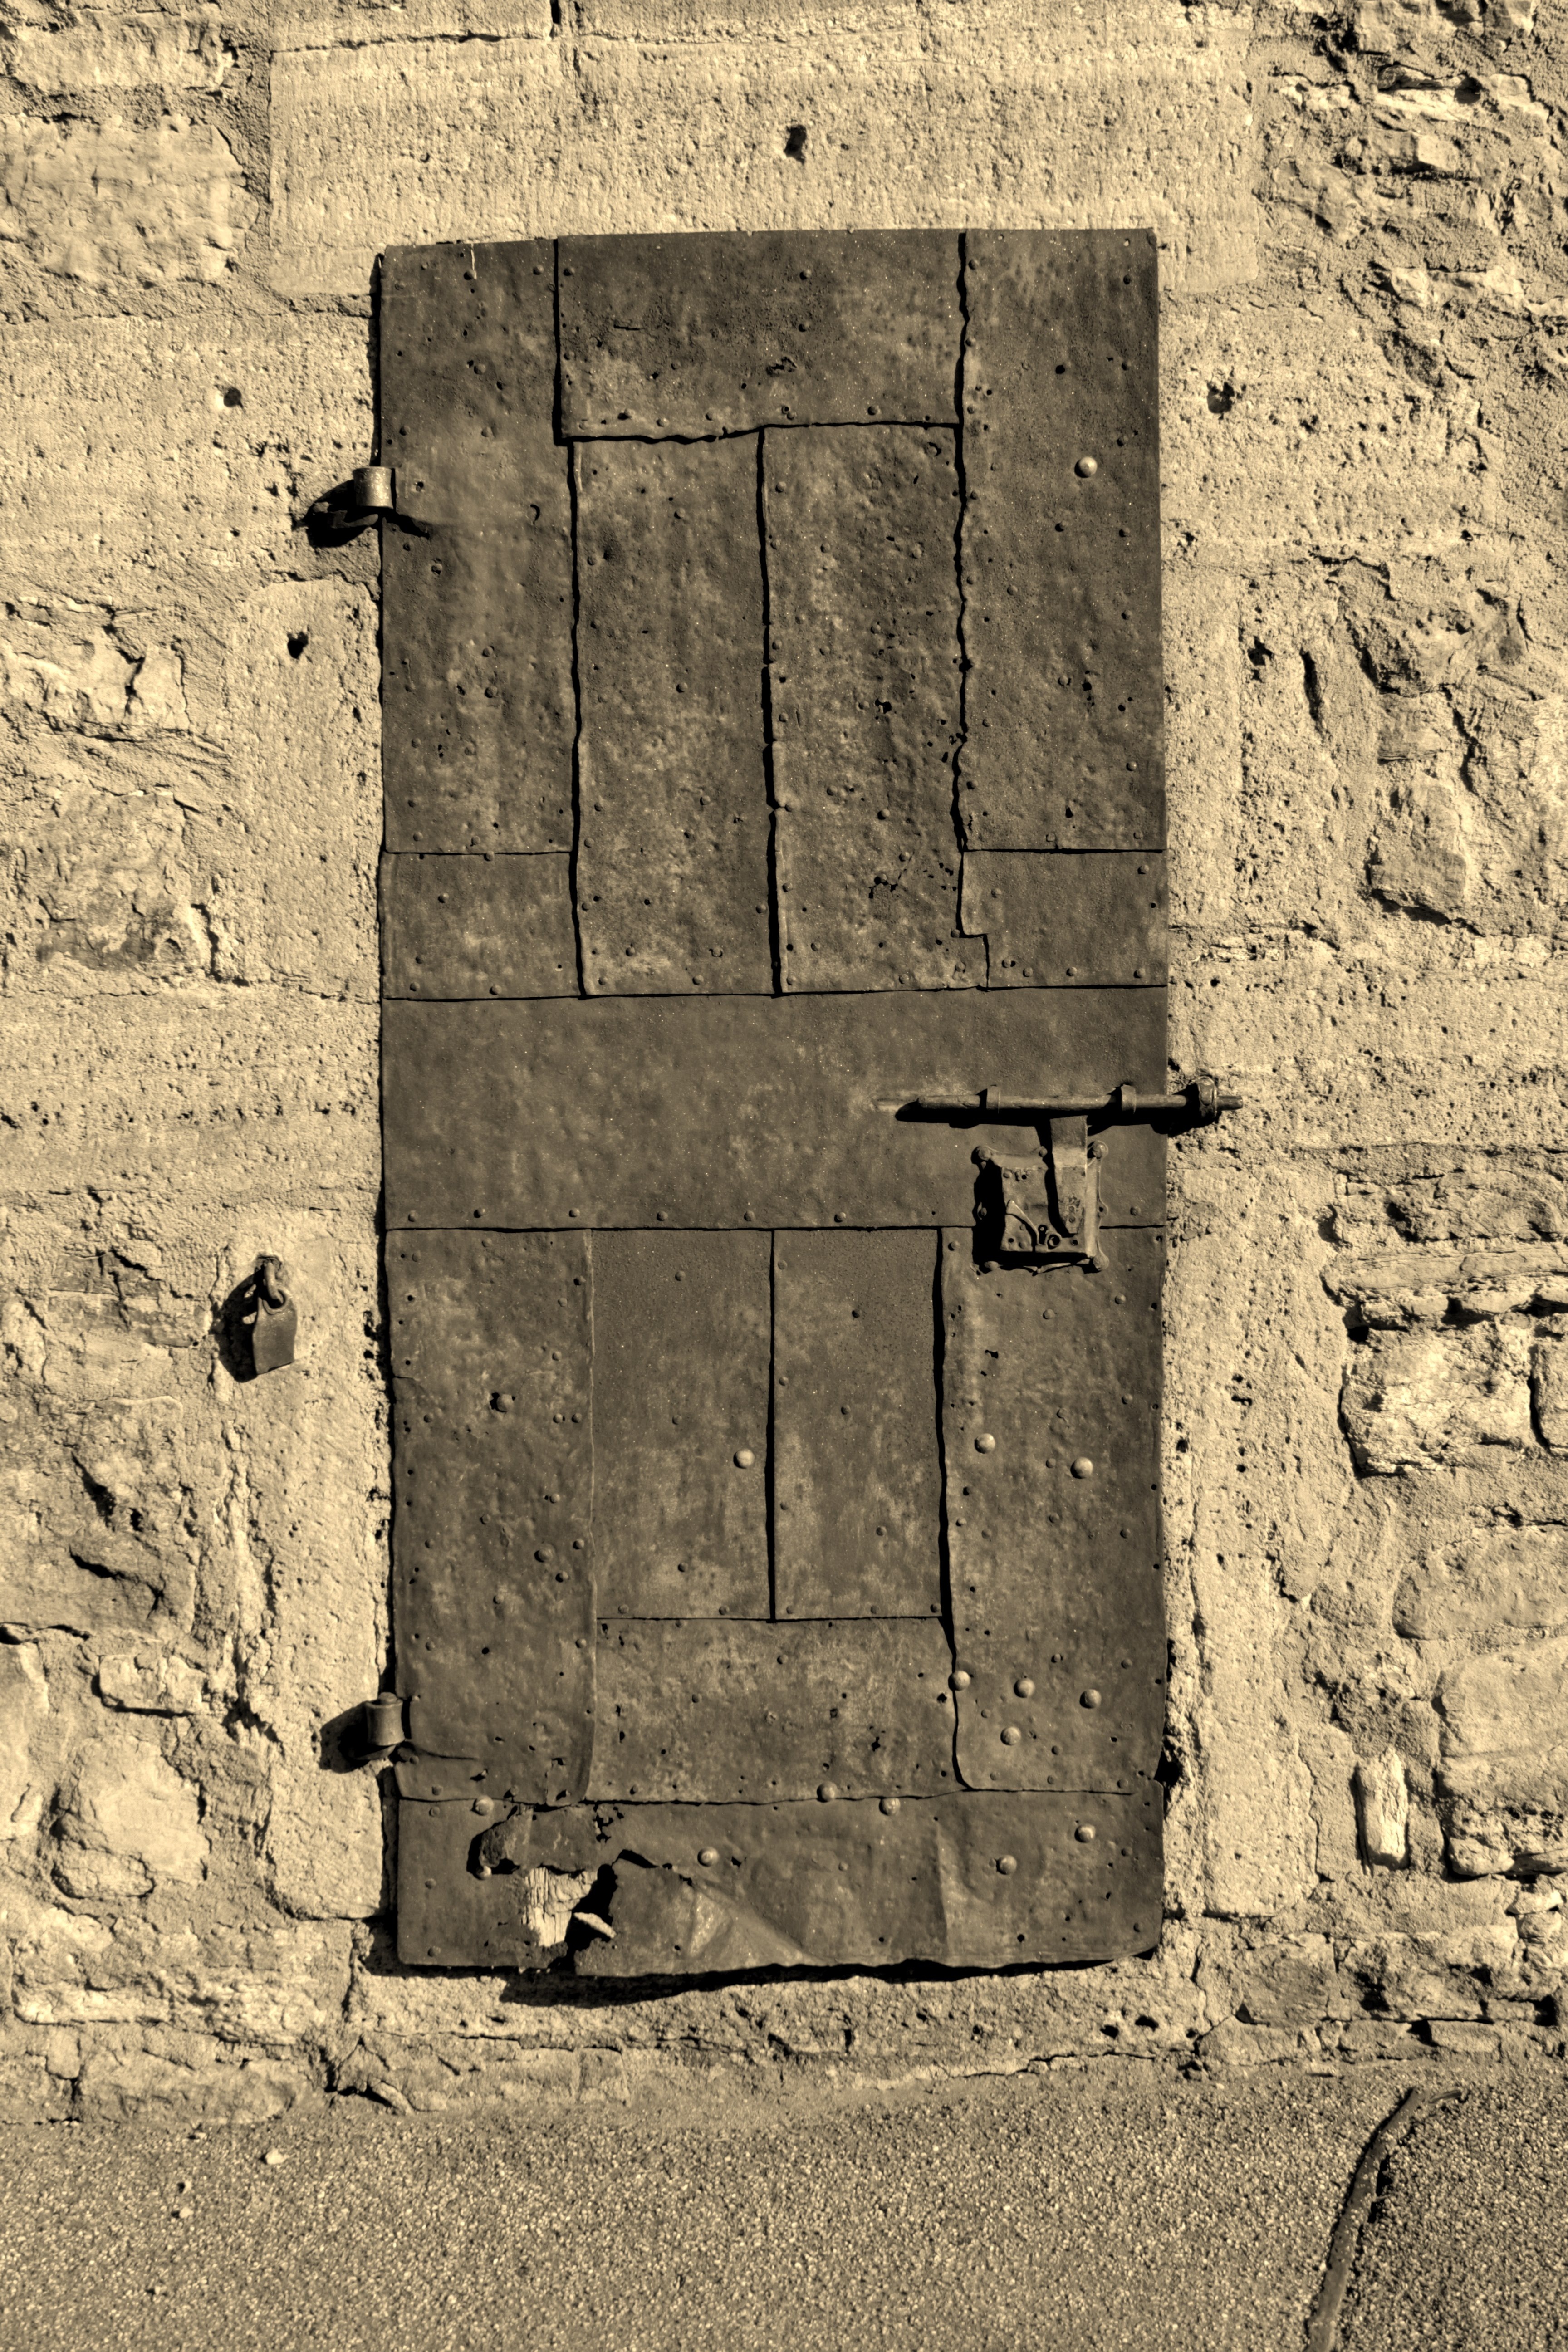
rock, wood, antique, texture, wall, brick, temple, ruins, history, relief, entry, input, iron door, ancient history